Tamborine, Queensland

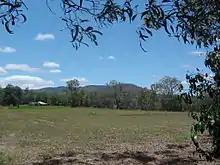
Tamborine Mountain as seen from Tamborine School Park

St Patrick's Catholic Church was established in the early 1870s on the south bank of the Albert River on Michael Yores' property "Spiddle" near a swamp. Originally there was a cemetery near the church but due to flooding, it was decided to relocate the Catholic cemetery to land donated by Thomas Plunkett on Plunkett Road. In the 1960s the church was moved to the site of the former Tamborine railway station, where it was renovated and then dedicated in June 1966 by the Roman Catholic Archbishop of Brisbane Patrick Mary O'Donnell. As at 2020, a monthly vigil service is held at the church.